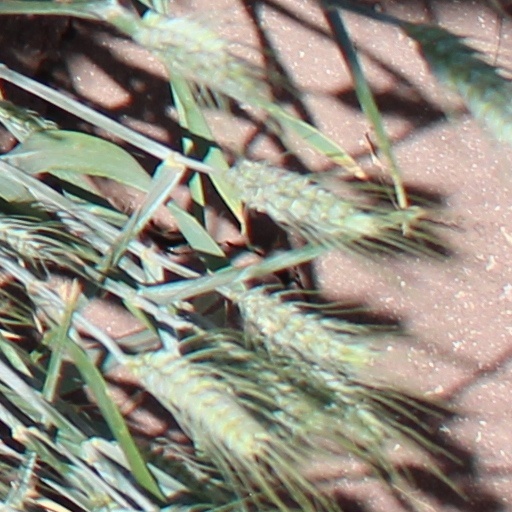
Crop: wheat